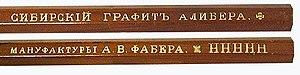
Jean-Pierre Alibert, né à Montauban le 23 mars 1820 et mort à Paris le 18 février 1905, est un marchand et aventurier français, exploitant d'une mine de graphite en Sibérie, qu'il avait découverte en 1847. Il rentre en France en 1862 ; souffrant de rhumatismes, il découvre la station thermale de Châteauneuf-les-Bains, dans le Puy-de-Dôme ; il s'attache à cette station, s'y fait construire une maison et participe à son développement.